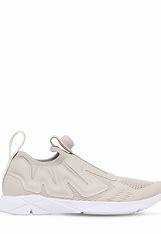
Brand: Reebok
Model: Pump Supreme